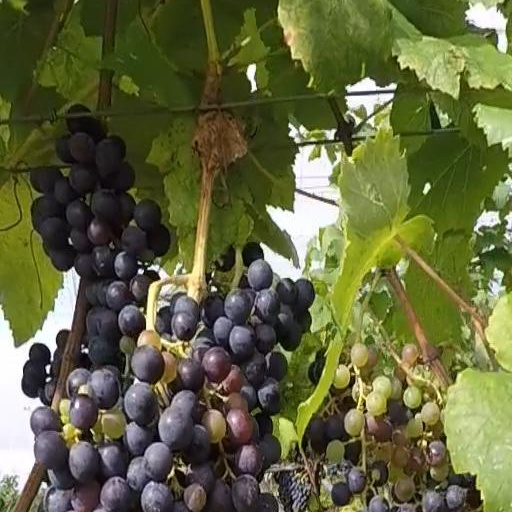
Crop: grape